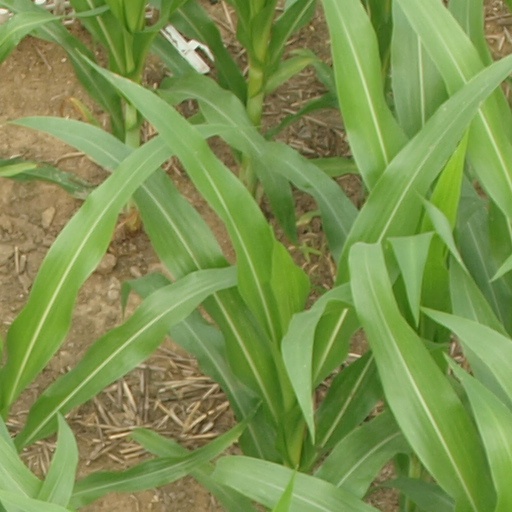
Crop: maize; corn